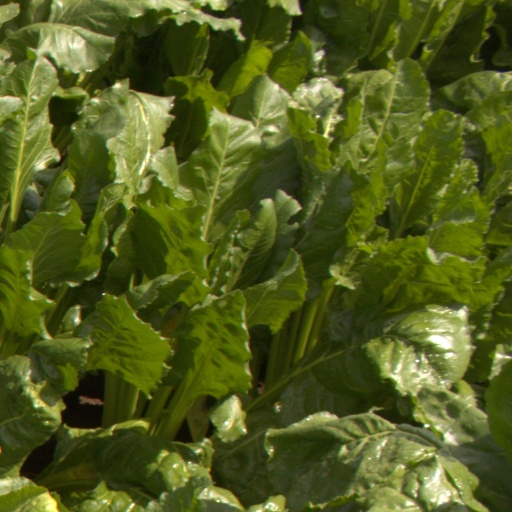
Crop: sugar beet